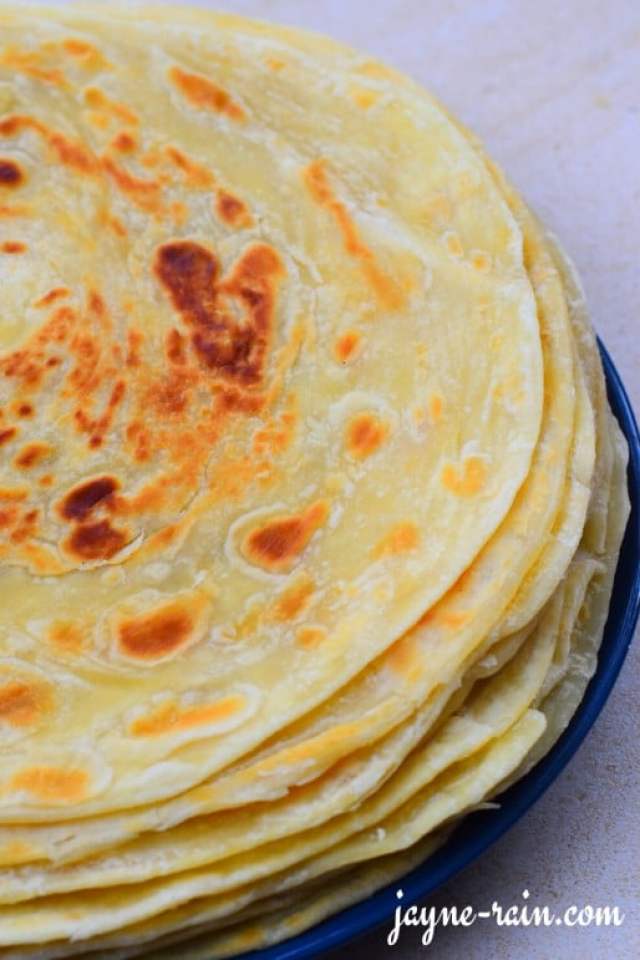
Dish: chapati